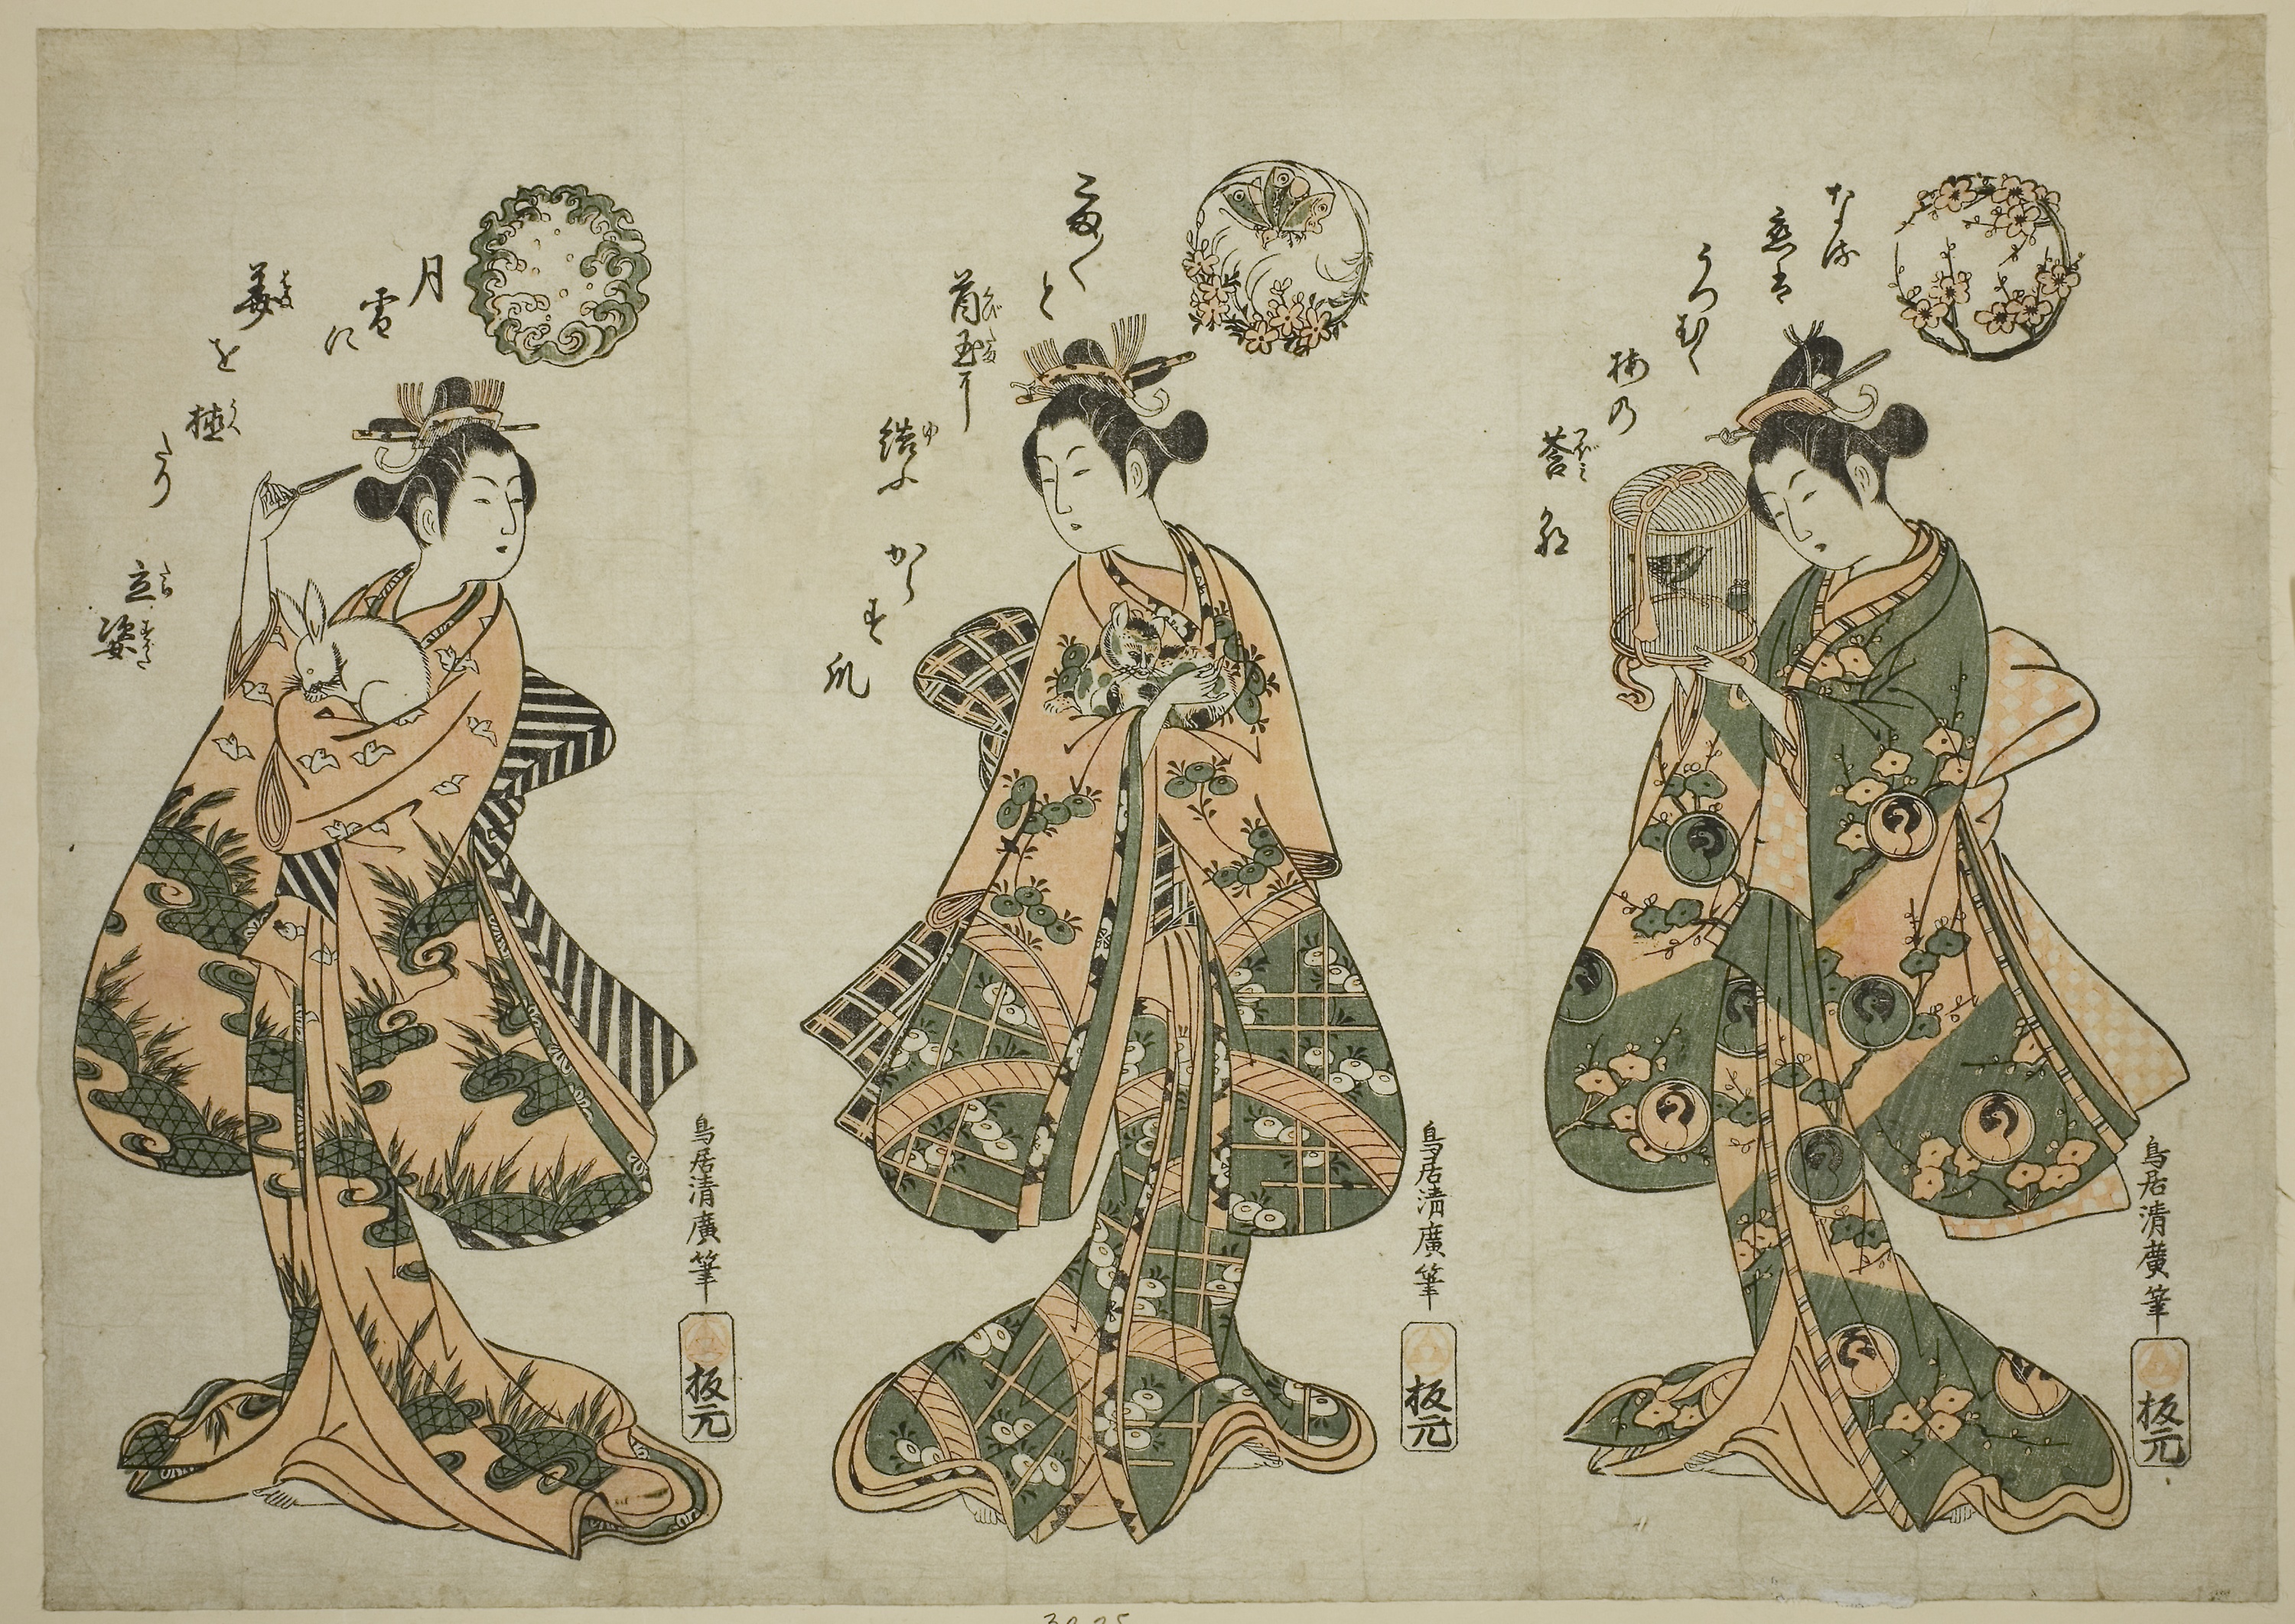
costume design, art, illustration, textile, Victorian fashion